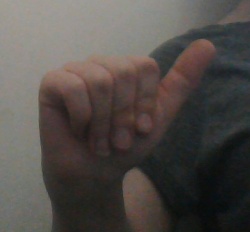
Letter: dhad